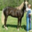
Label: horse